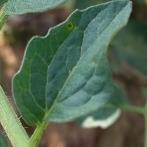
Crop: Tomato
Condition: alternaria-d